Ron Coomer

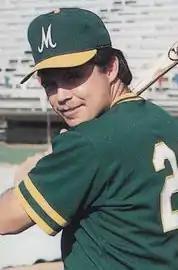
Coomer in 1988

Ronald Bryan Coomer (born November 18, 1966), nicknamed "Coom Dawg", is an American former first baseman and third baseman in Major League Baseball and the current color analyst and play-by-play broadcaster for the Chicago Cubs radio on WSCR 670 AM. Coomer had a nine-year major league career from to playing for the Minnesota Twins, New York Yankees, Chicago Cubs, and Los Angeles Dodgers. He was elected to the American League All-Star team in 1999 while with the Twins.